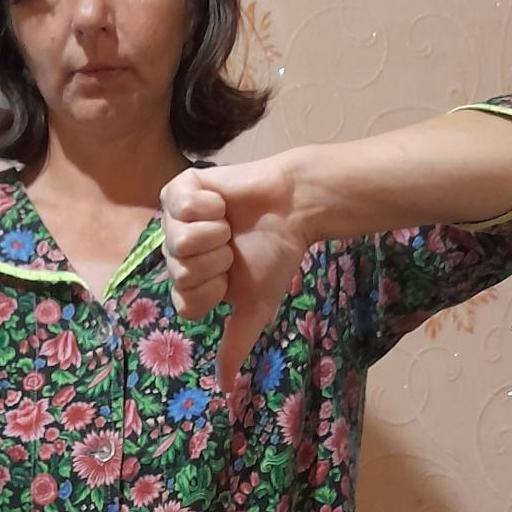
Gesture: dislike